List of birds of Botswana

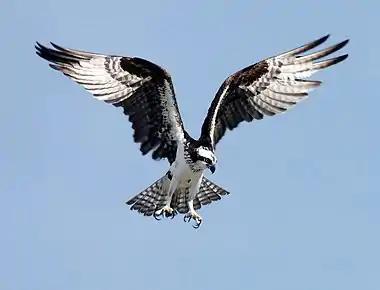
Osprey

The family Ardeidae contains the bitterns, herons, and egrets. Herons and egrets are medium to large wading birds with long necks and legs. Bitterns tend to be shorter necked and more wary. Members of Ardeidae fly with their necks retracted, unlike other long-necked birds such as storks, ibises, and spoonbills.